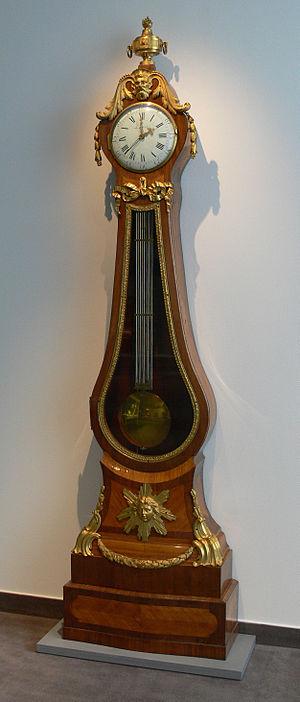
Un mécanisme d'horlogerie est l'organe ou l'élément fondamental d'un instrument horloger. Il en assure la fonction principale qui est de « donner l'heure ».